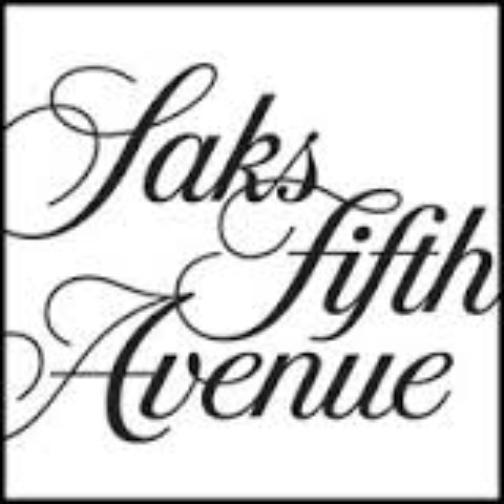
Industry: Clothes